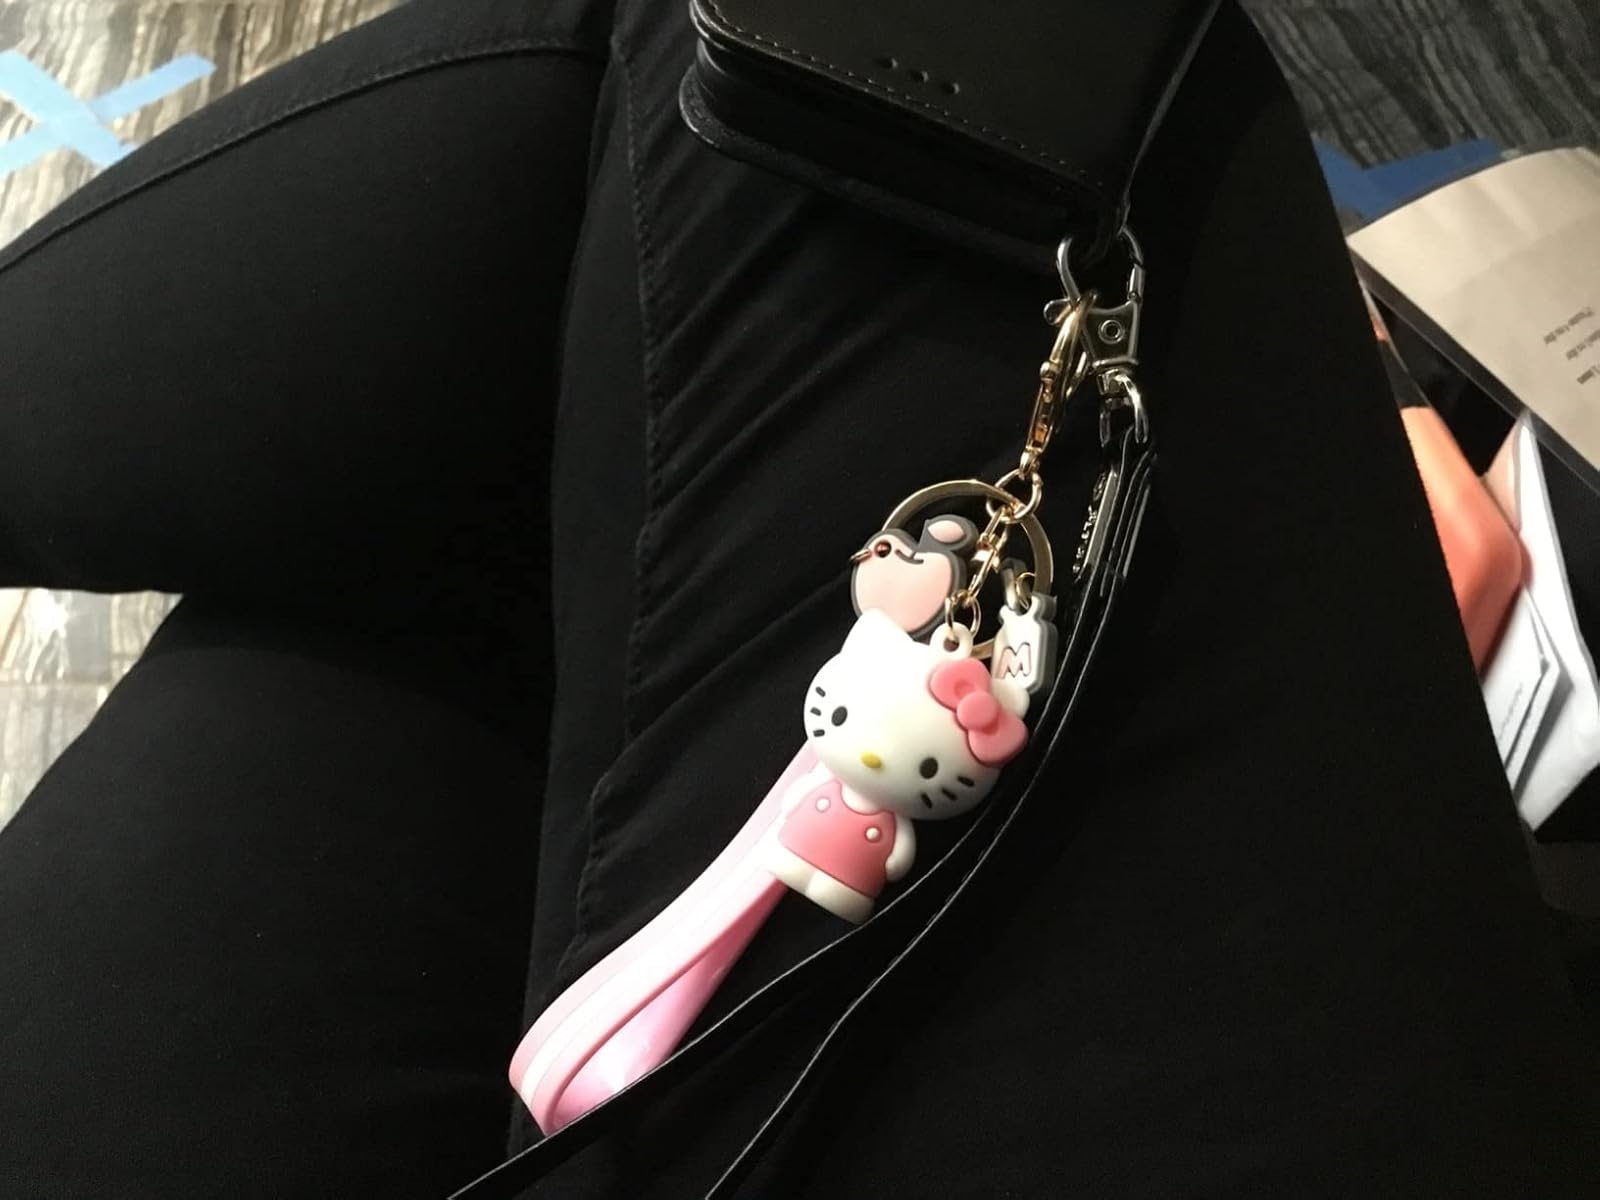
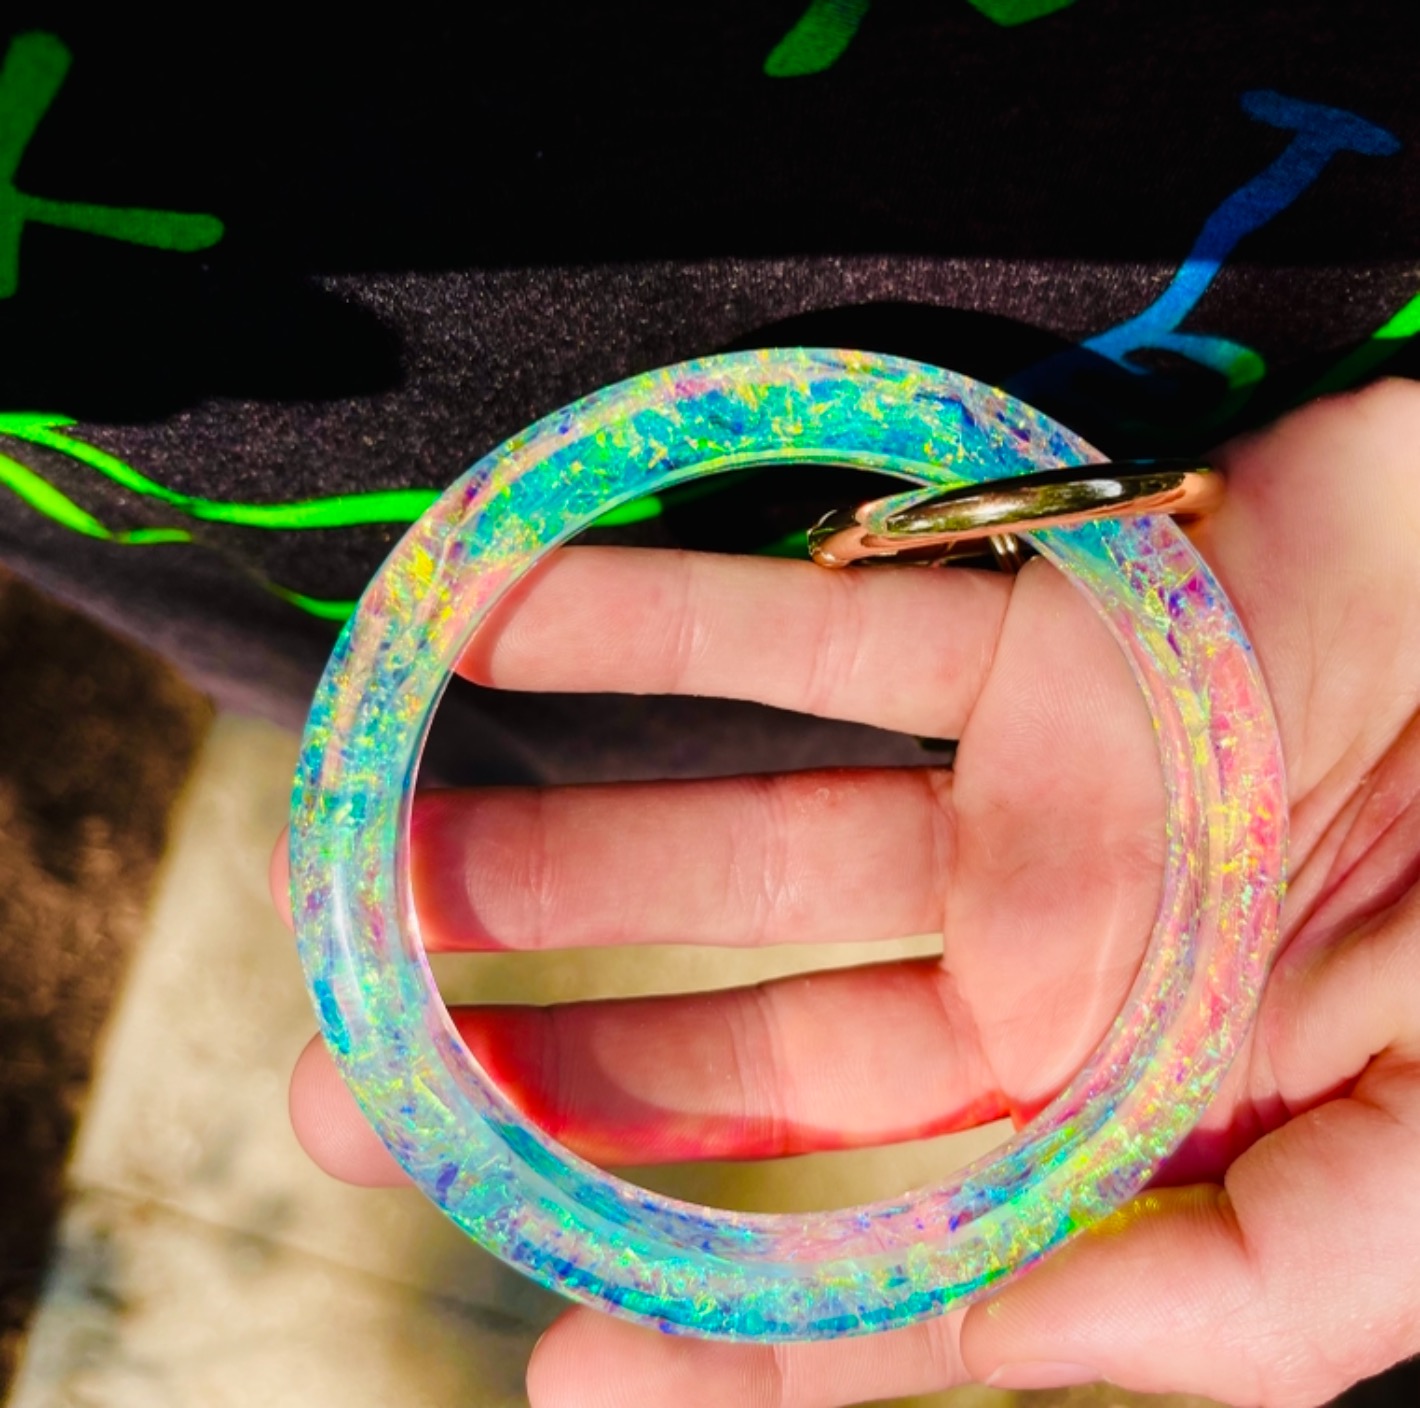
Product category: accessories_keychain
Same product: no